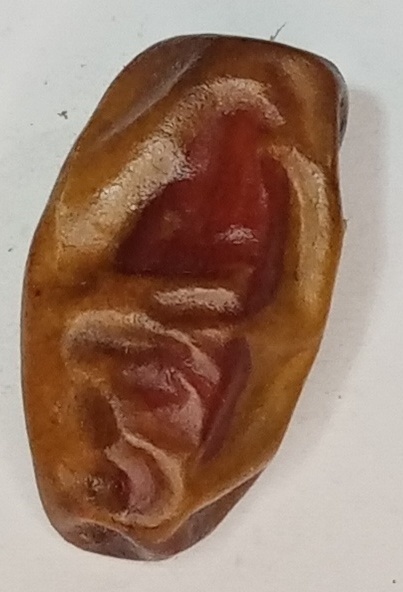
Variety: gajar
Size: small
Grade: grade-3